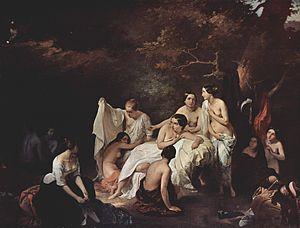
4 janvier : le général Damrémont prend Oran. Conformément à la convention signée avec la France le 18 décembre 1830, le bey de Tunis Husayn propose ses services à la France. Il espère obtenir Constantine pour son frère Mustapha et placer Ahmed bey, un autre prince tunisien, au gouvernement d’Oran, ce qui est fait le 4 février. Mais les violences exercées par ses troupes en Algérie font scandale et Paris ne ratifie pas la convention. Ce revirement nuira aux relations franco-tunisiennes, alors que, en offrant ses services à l’occupant, le bey s’est compromis aux yeux des musulmans. Le 17 août, la France prend directement en charge l’administration d’Oran.